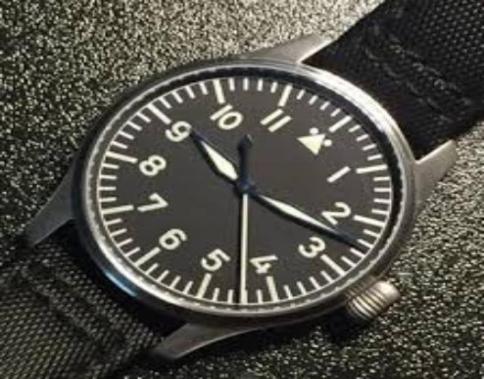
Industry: Clothes